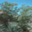
Label: pine_tree